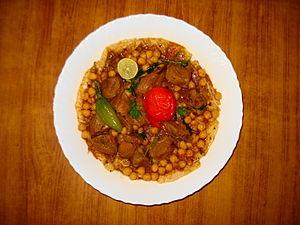
Tharid est un plat originaire de la péninsule arabique composé de viande et de pain.